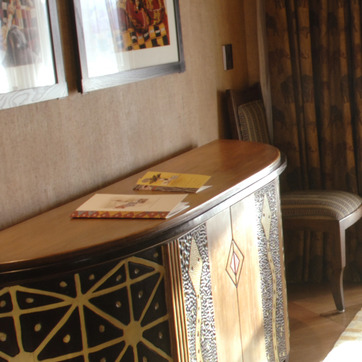
Material: paper